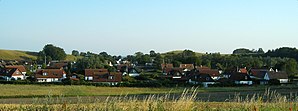
Kåseberga
Panorama over byen
Kåseberga er et gammelt fiskerleje i Ystads kommune i Skåne län. Den markante højderyg Kåsehuvud hæver sig næsten 30 meter over havet og over byen. Nogle hundrede meter mod nordvest ligger Ales sten.